Terror in the Aisles

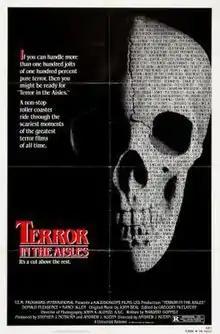
Theatrical release poster

Terror in the Aisles is a 1984 American documentary film about horror films, including slasher films and crime thrillers. The film is directed by Andrew J. Kuehn, and hosted by Donald Pleasence and Nancy Allen. The original music score is composed by John Beal.